CFXJ-FM

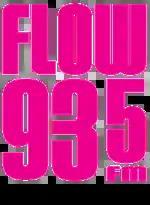
Logo under second iteration as "Flow" (2019–2022)

Newcap Radio was acquired by Stingray Group in October 2018. On February 11, 2019, CFXJ reverted to the "Flow 93.5" branding and returned to an urban contemporary format.